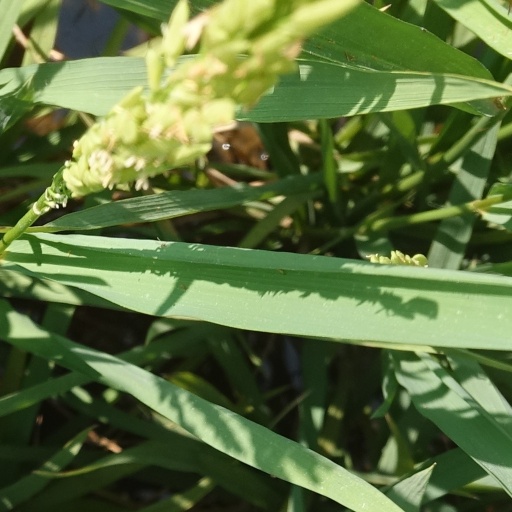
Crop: rice